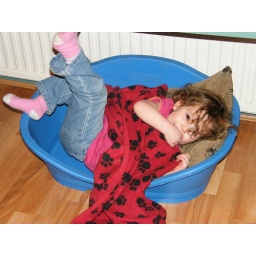
Scarlett in dog bed